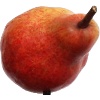
Label: Pear Red 1